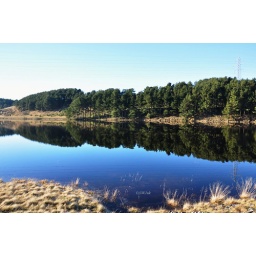
Taken on the day the sky finally turned blue in 2011